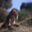
Label: lion